WPCF

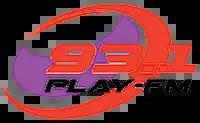
Final logo as PLAY-FM

On January 6, 2014, WPCF dropped its Trop-Rock format for all Dance and Electronic music, becoming "93.9 PLAY-FM" which is now on 93.1 as of March 1, 2018 under the operations of Patrick Pfeffer, owner of Club La Vela, a dance club in Panama City Beach that bills itself as "the largest nightclub in the USA".